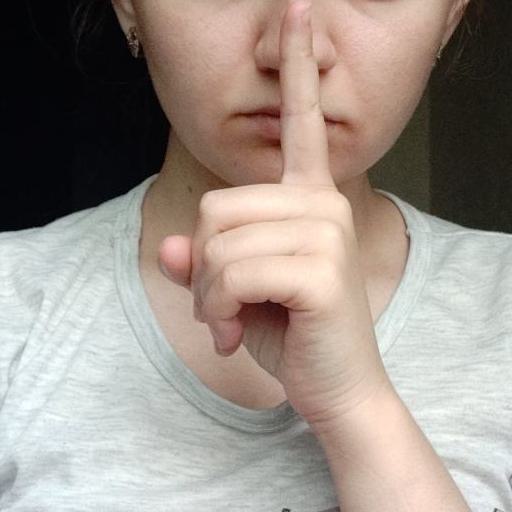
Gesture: mute